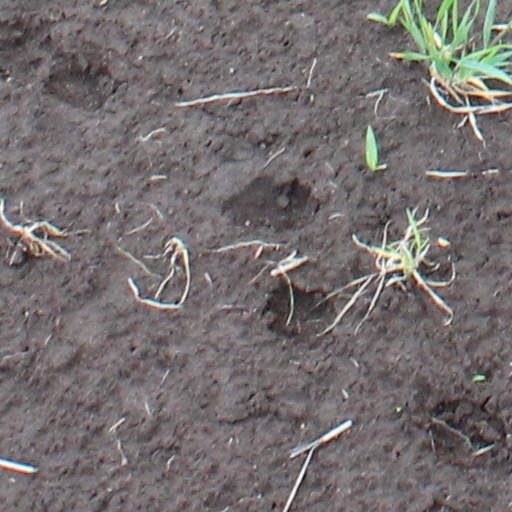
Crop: wheat